Morin khuur

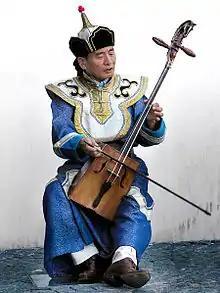
Sambuugiin Pürevjav of Altai Khairkhan performing in Paris (2005).

The modern style Morin Khuur is played with nearly natural finger positions. That means, the distance between two fingers usually make the distance of a half tone on the lower section of the instrument. On the tune F / B the index finger hits on the low (F) string the G, the middle finger hits the G, the ring finger hits the A, the little finger the B flat. Identical positions are on the high strings - C, C, D, D. The little finger tips the B strings under the F string, while all other fingers touch the strings from the top.